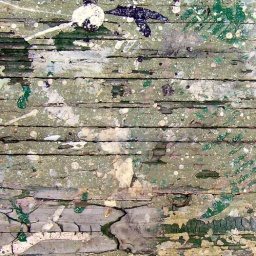
moonbeams over the valley, through the clouds and snow, in a storm green sky